Saginaw Subdivision

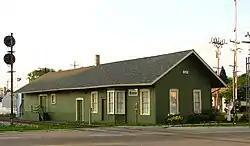
Historic Clio Depot, built 1873

On October 29, 2005, Saginaw Bay Southern Railway (now Lake State Railway) began leasing over 67 miles of CSX Transportation trackage, part of which includes the Saginaw Subdivision from Mount Morris to Saginaw.